Pennines

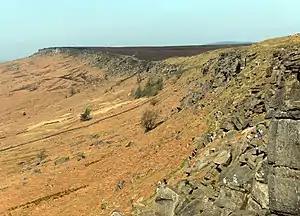
Stanage Edge in the Peak District

Most of the Pennine landscape is characterised by upland areas of high moorland indented by more fertile river valleys, although the landscape varies in different areas. The Peak District consists of hills, plateaus and valleys, divided into the Dark Peak with moorlands and gritstone edges, and the White Peak with limestone gorges. The South Pennines is an area of hills and moorlands with narrow valleys between the Peak District and Yorkshire Dales. Bowland is dominated by a central upland landform of deeply incised gritstone fells covered with tracts of heather-covered peat moorland, blanket bog and steep-sided wooded valleys linking the upland and lowland landscapes. The landscape is higher and more mountainous in the Yorkshire Dales and North Pennines. The Yorkshire Dales are characterised by valleys, moorlands and fells while the North Pennines consist of plateaus, moorlands, fells, edges and valleys, with most of the higher peaks in the west.